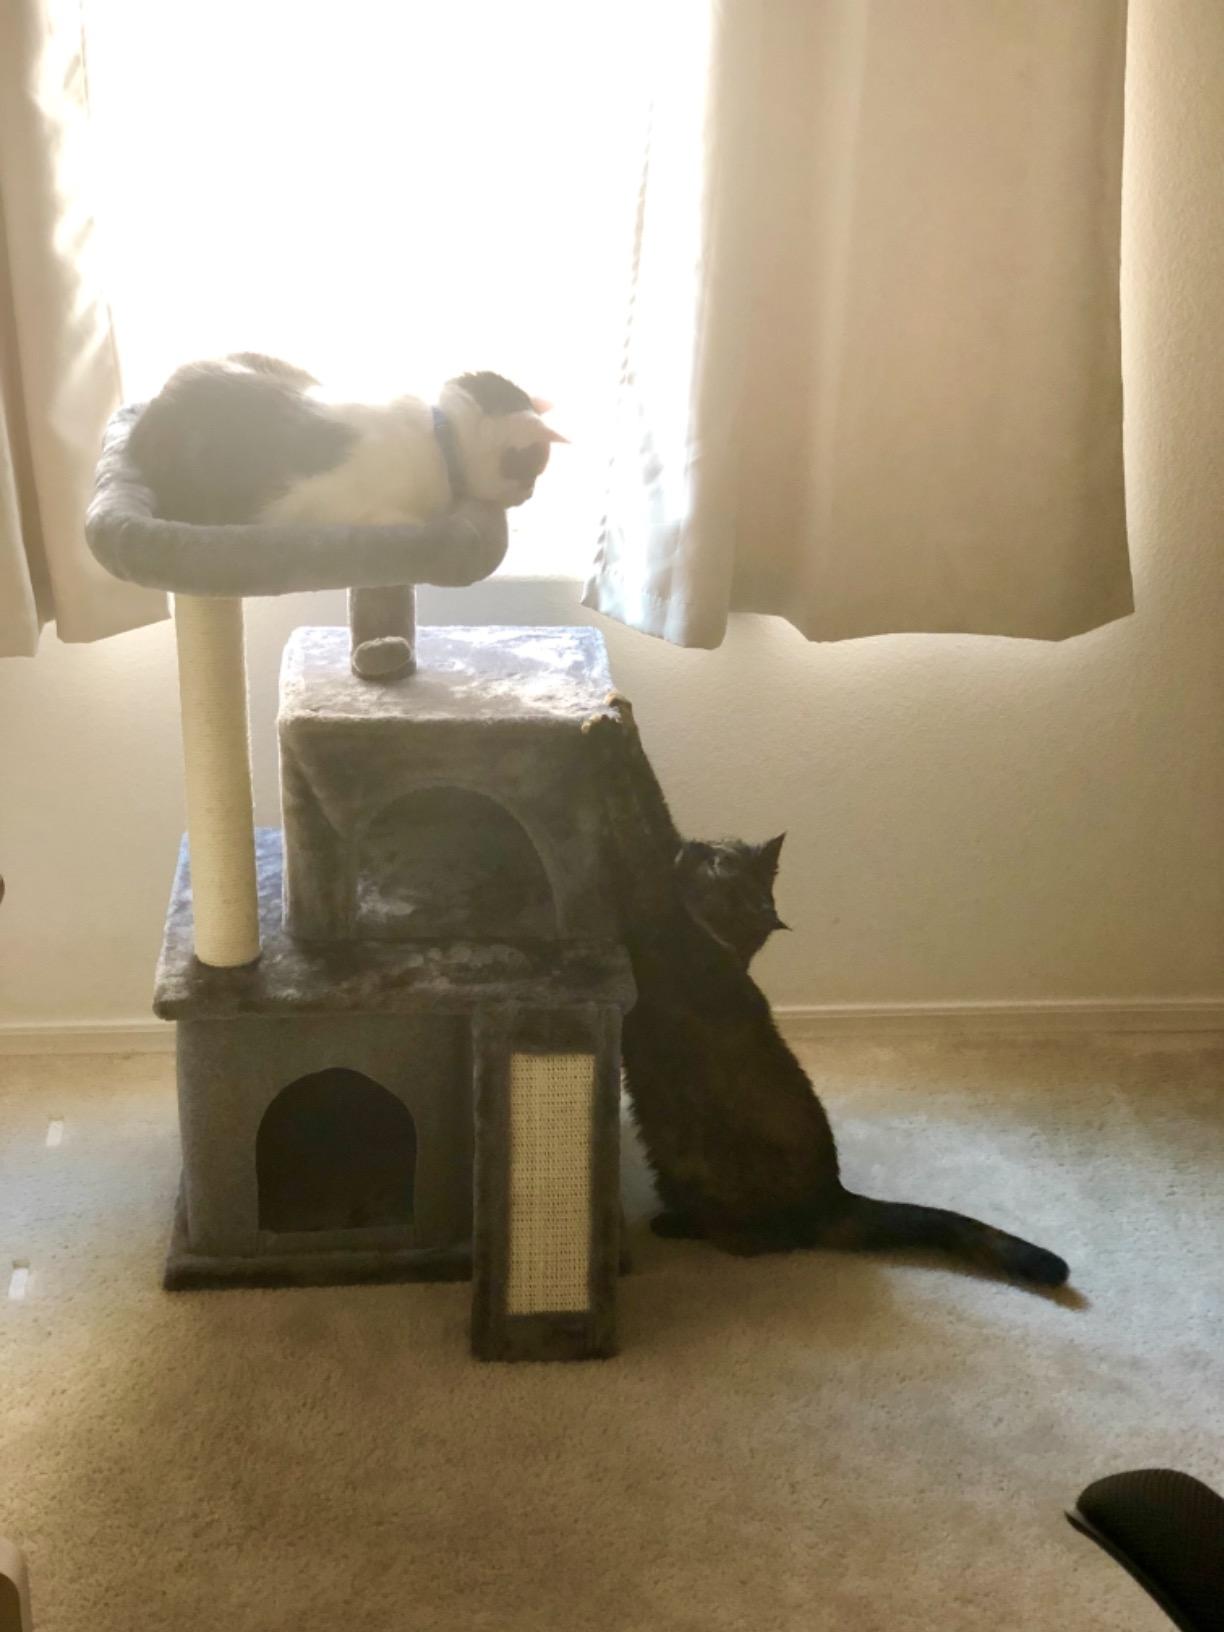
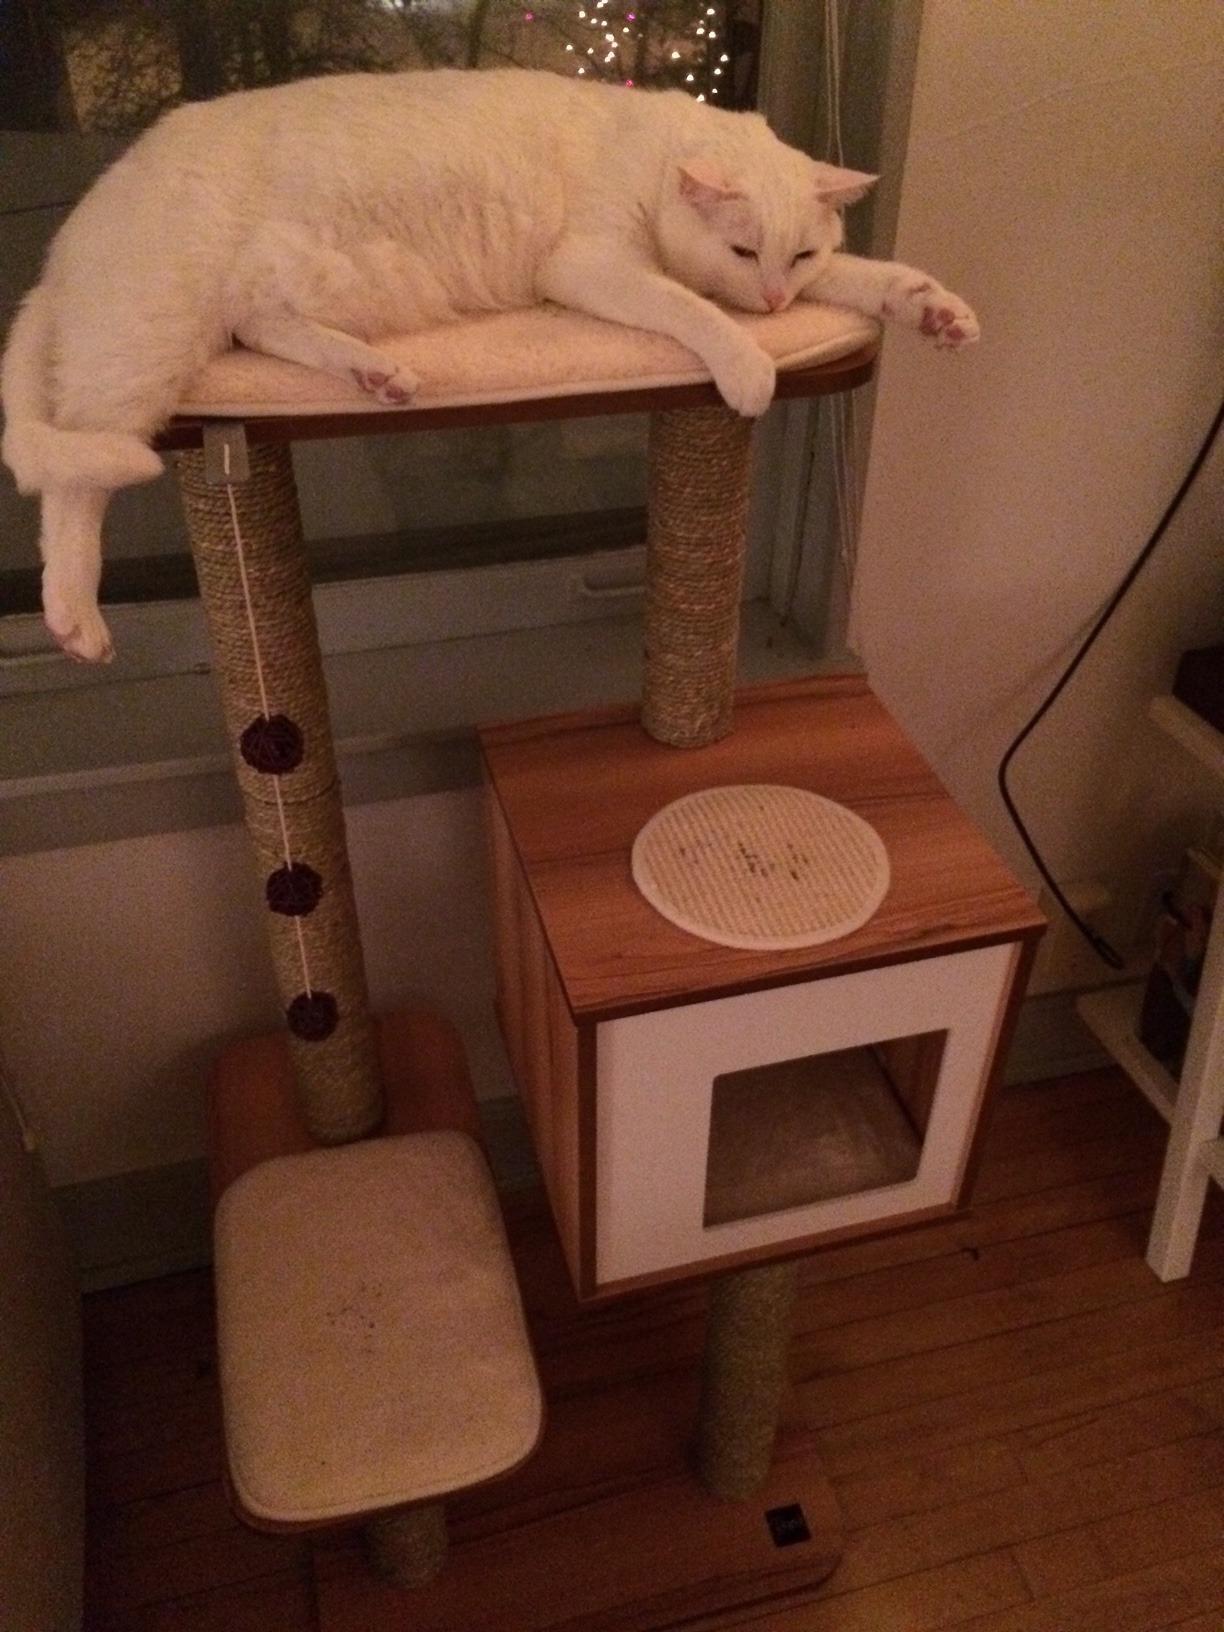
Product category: items_cat tree
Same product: no